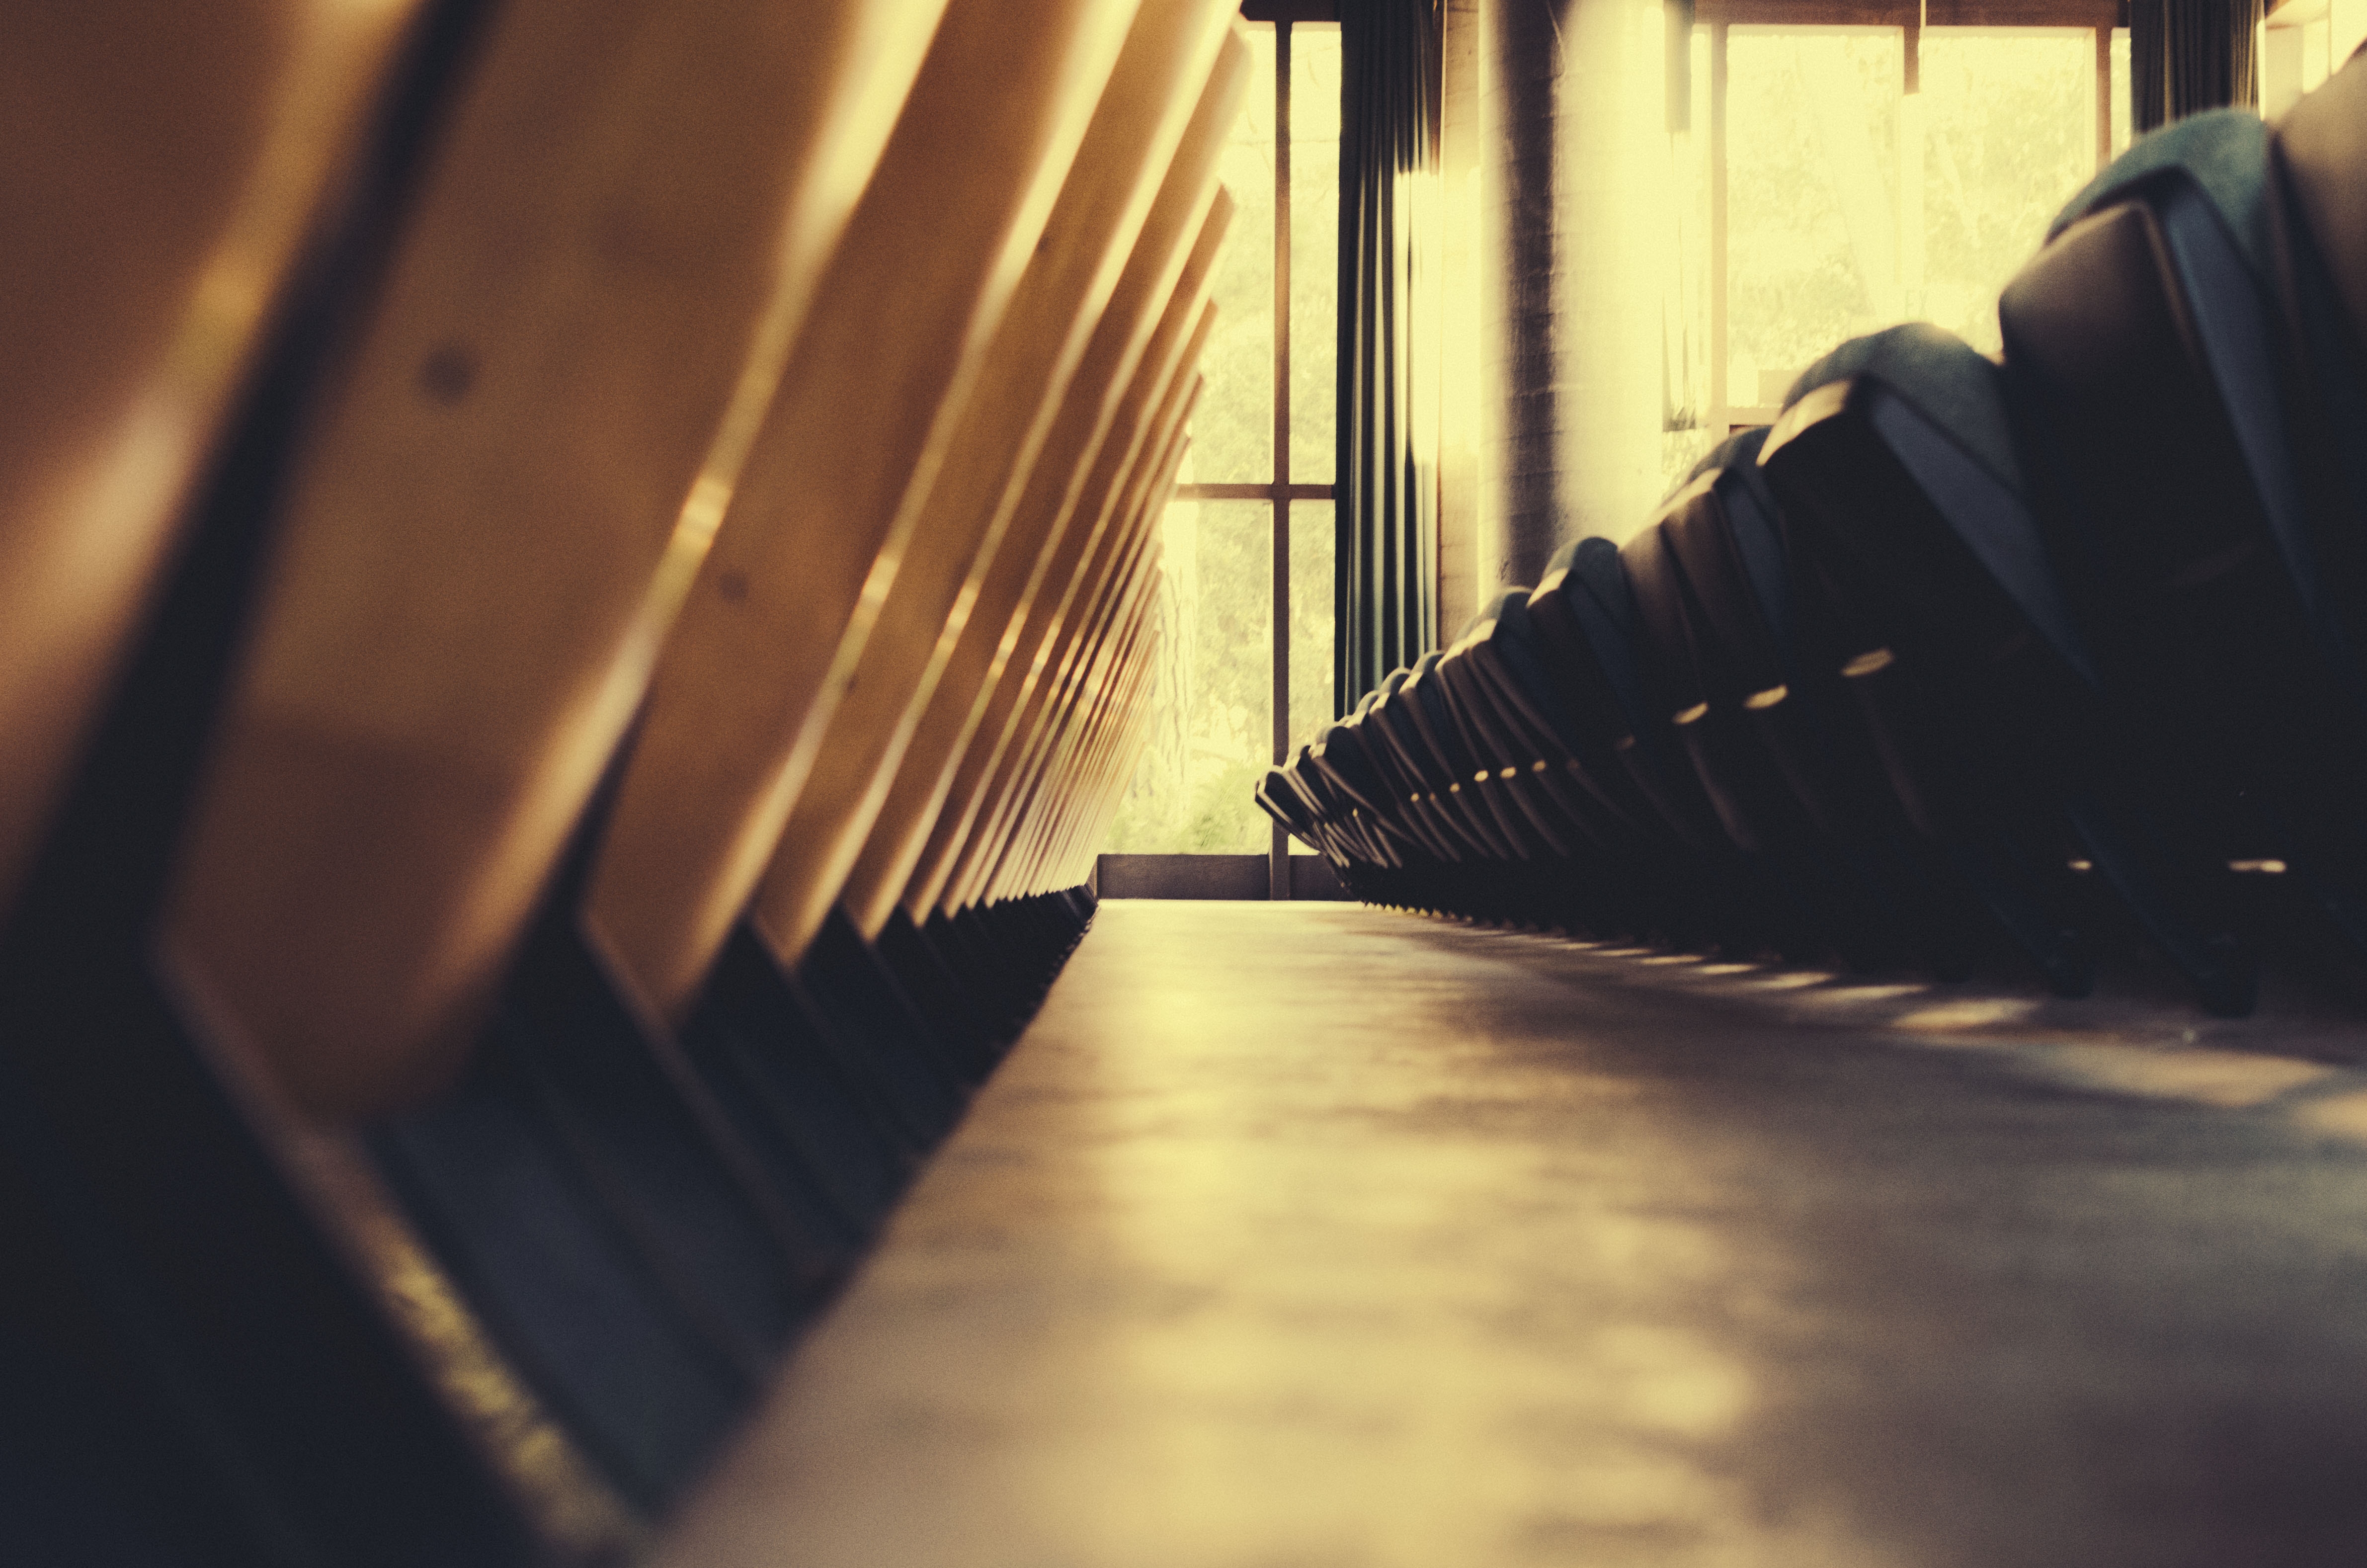
light, wood, white, sunlight, morning, auditorium, line, reflection, color, shadow, darkness, blue, black, furniture, education, classroom, close up, university, school, seats, campus, shape, college